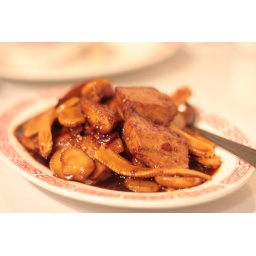
Soybean chicken in orange sauce, with water chestnuts and baby corn.